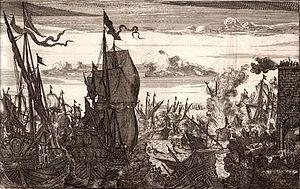
Henry Morgan détruit la flotte espagnole à Maracaibo, Venezuela
18 avril : Aurangzeb, qui cherche à instaurer la sharî'a, interdit la construction de temples hindous et fait détruire les plus récents. Le temple de Vishwanath à Bénarès est démoli en août, suivi par ceux de Keshava Rai à Mathura en janvier 1670 et de Somnāth au Kâthiâwar.
L'île de la Tortue est nommée ainsi parce que les Espagnols l'avait baptisée « Tortuga de mar » du fait de sa forme. Elle est le premier territoire de Saint Domingue colonisé par la France, les Espagnols étant fortement présents sur l'île principale, et faiblement présents sur la Tortue. L'histoire coloniale de la Tortue comporte deux grandes périodes, les XVIIᵉ et XVIIIᵉ siècles. Le XVIIᵉ siècle est l'âge d'or de la flibuste dont la Tortue devient la capitale régionale. Le XVIIIᵉ siècle est marqué par un déclin relatif, face à la Grande Île devenue française par le traité de Ryswick en 1697. L'île de la Tortue sert alors surtout de refuge pour la qualité de son climat réputé sain, et pour sa sécurité lors de la période révolutionnaire haïtienne.